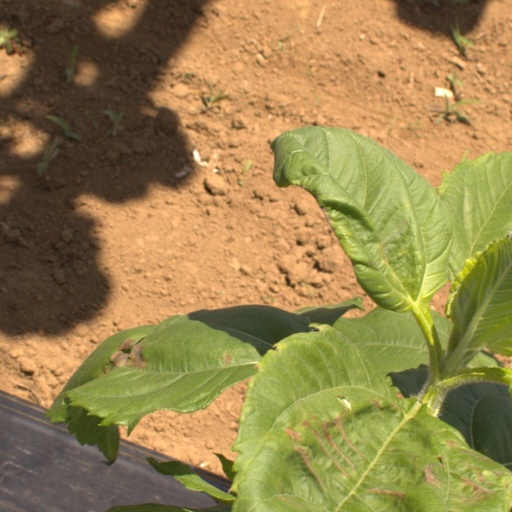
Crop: Jerusalem artichoke